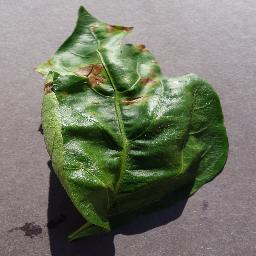
Label: Pepper,_bell___Bacterial_spot